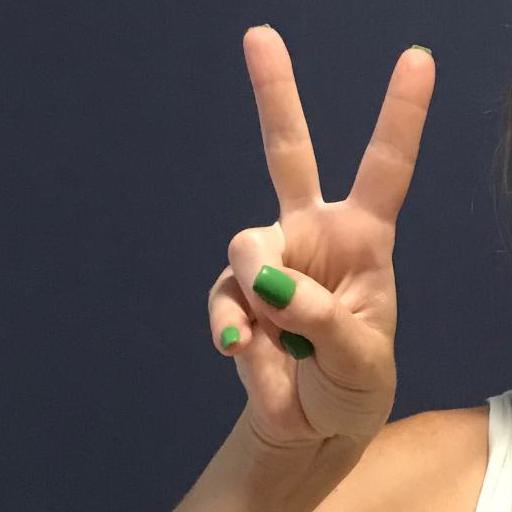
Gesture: peace